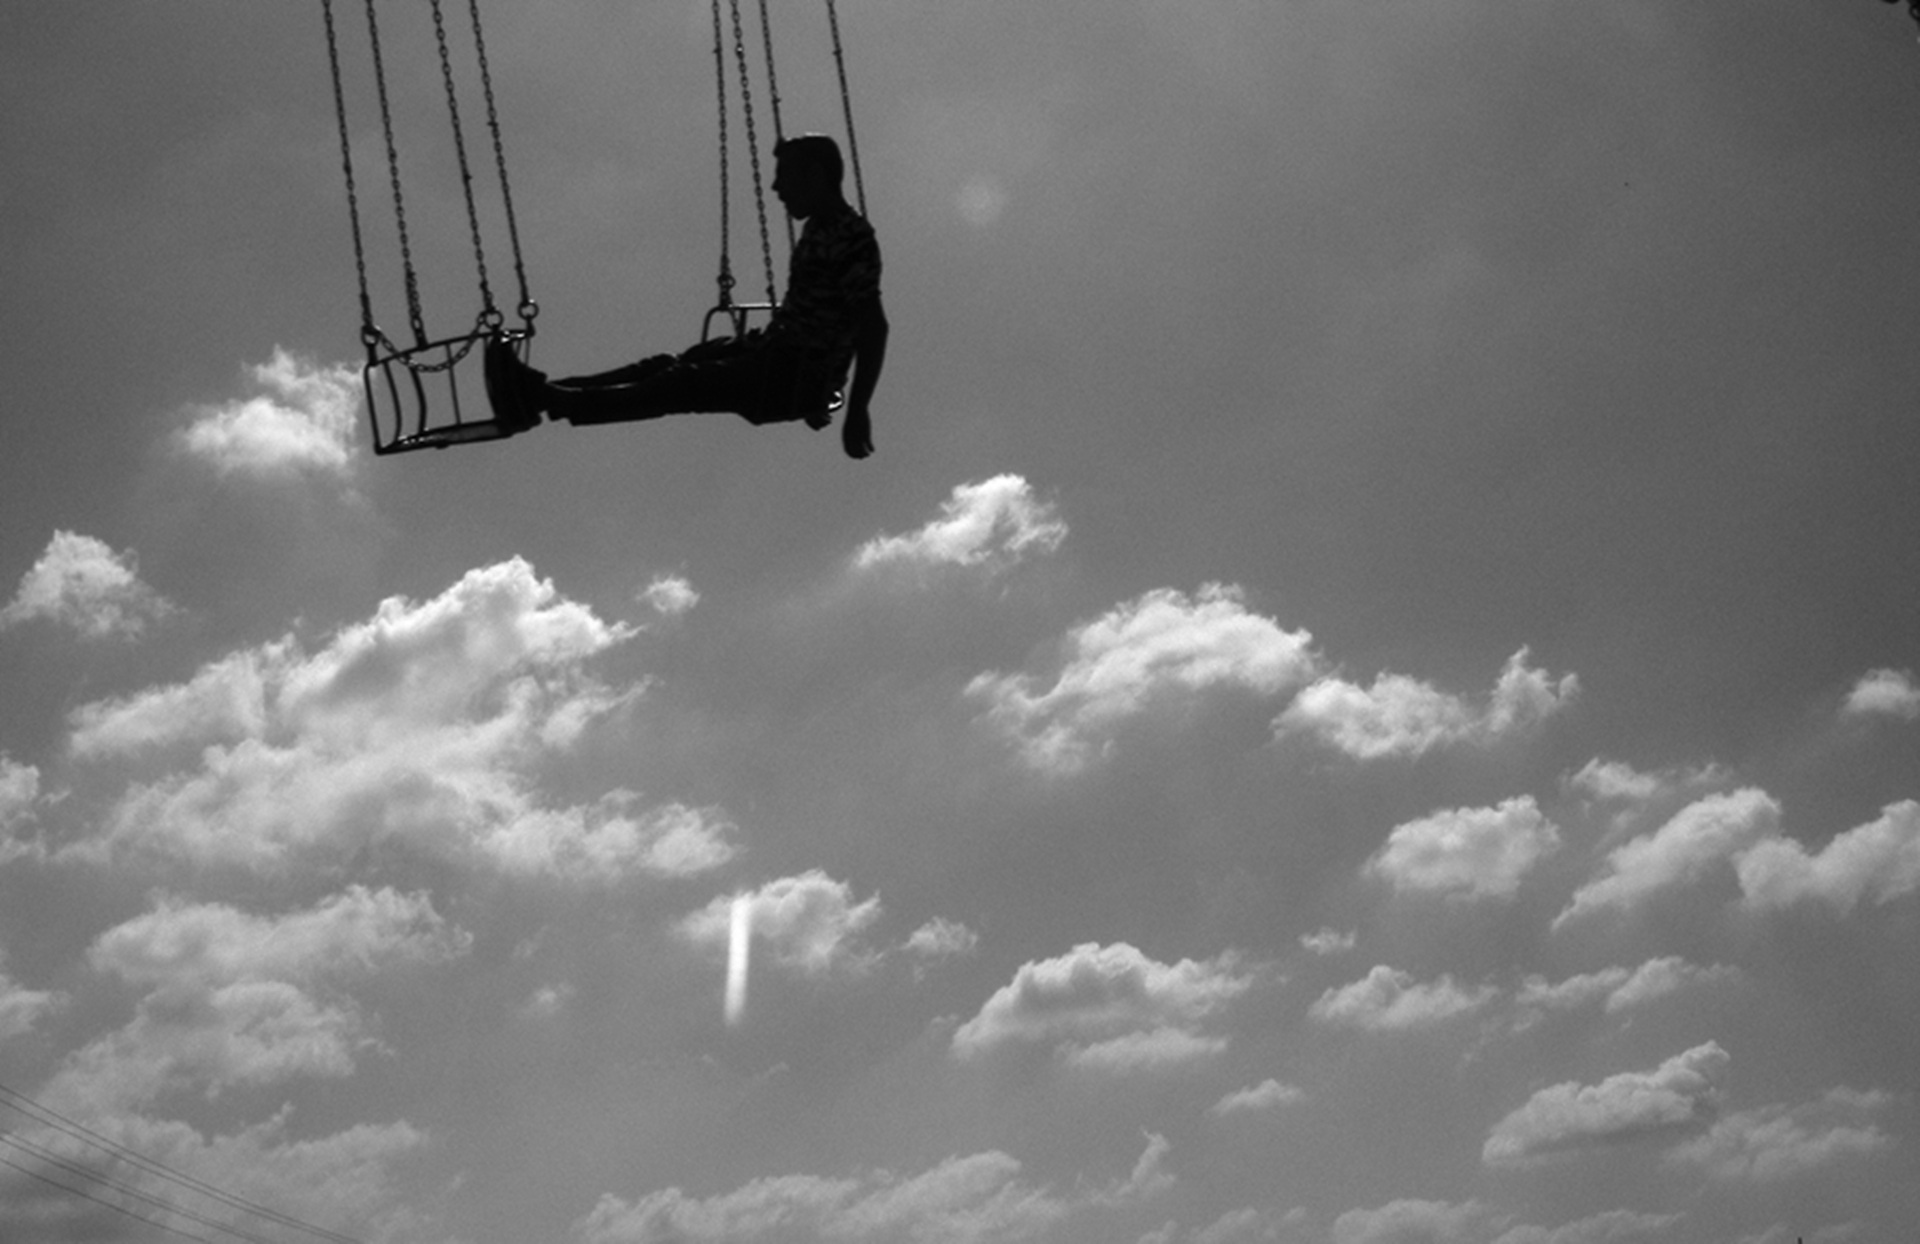
cloud, black and white, sky, fly, monochrome, swing, tips, meteorological phenomenon, enjoyable, monochrome photography, atmosphere of earth